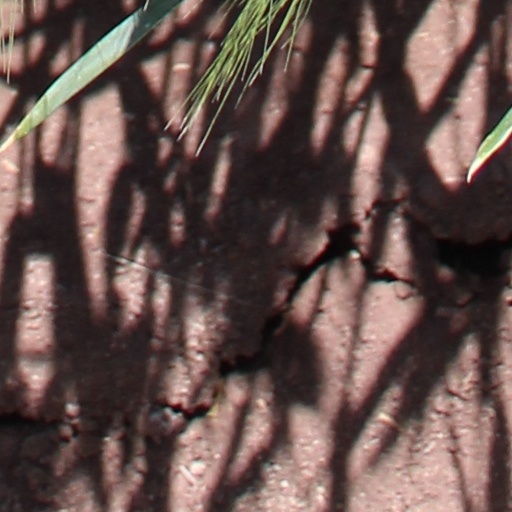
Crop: wheat